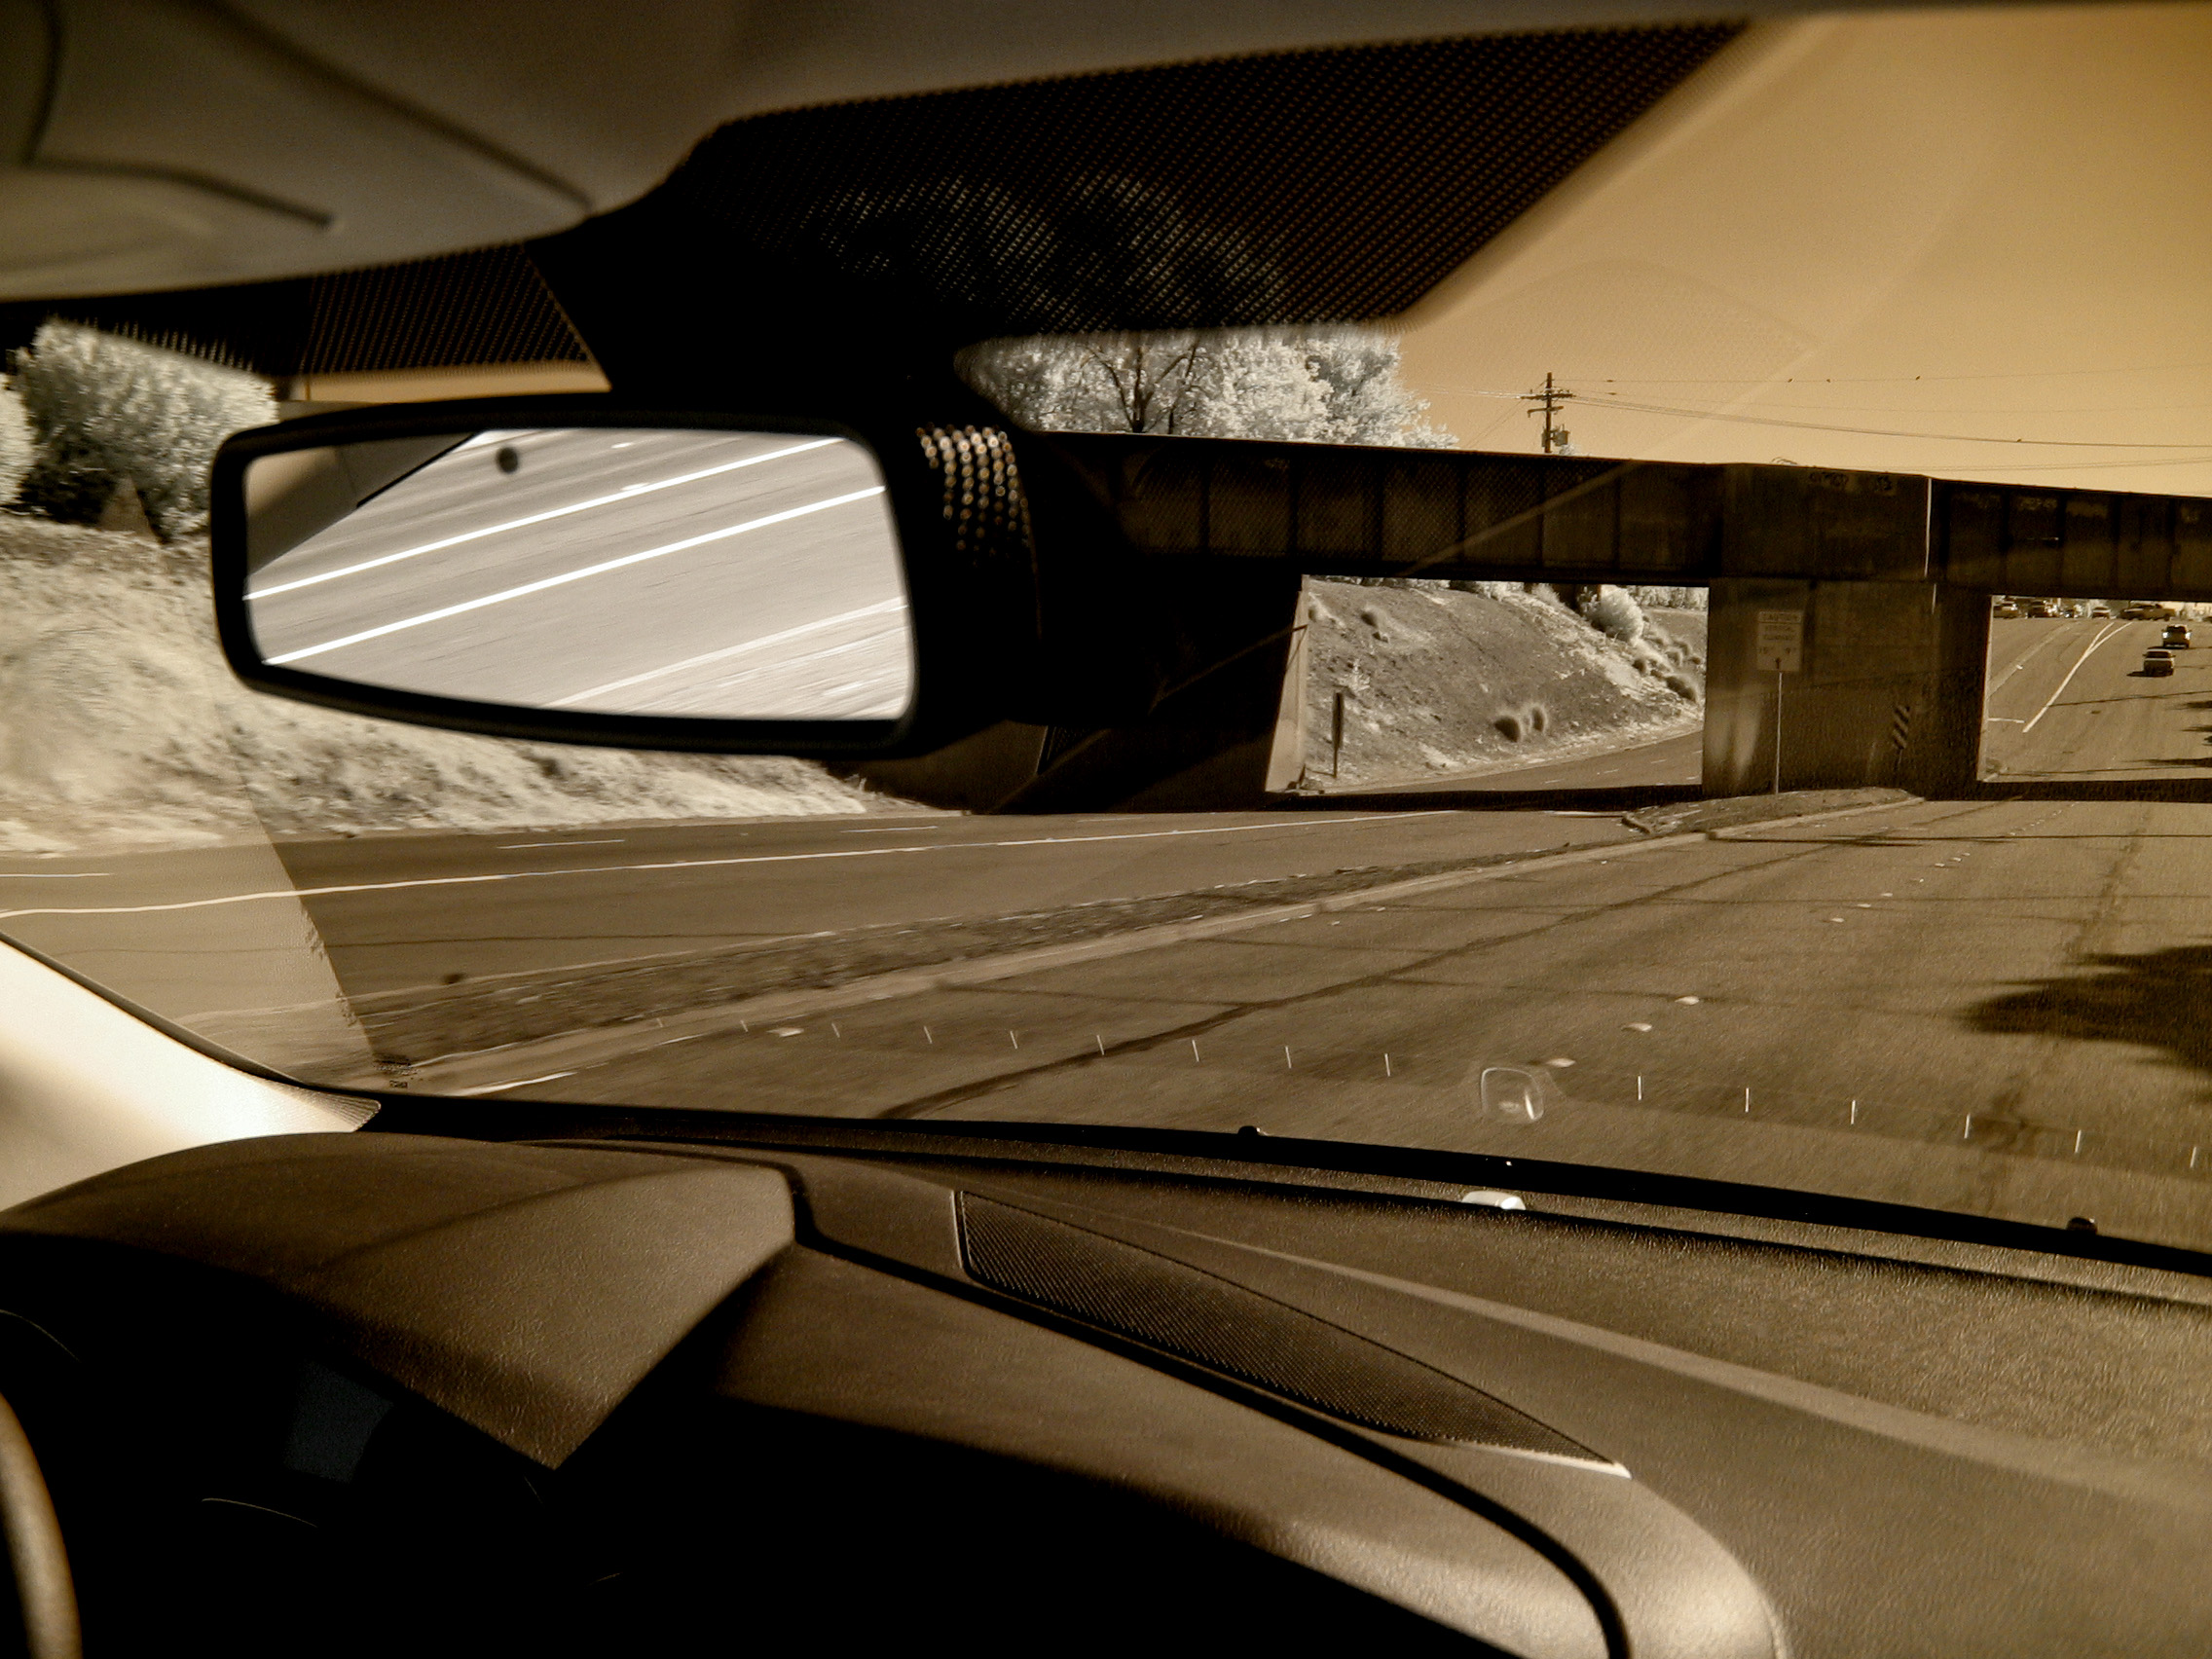
car, wheel, window, glass, driving, vehicle, windshield, bumper, classic, auto part, automobile make, automotive exterior, automotive design